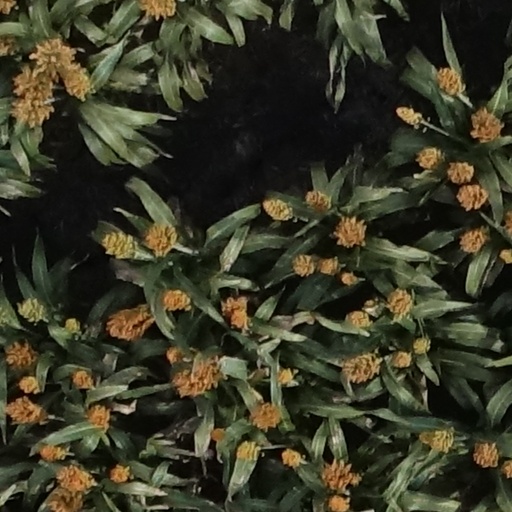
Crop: sorghum